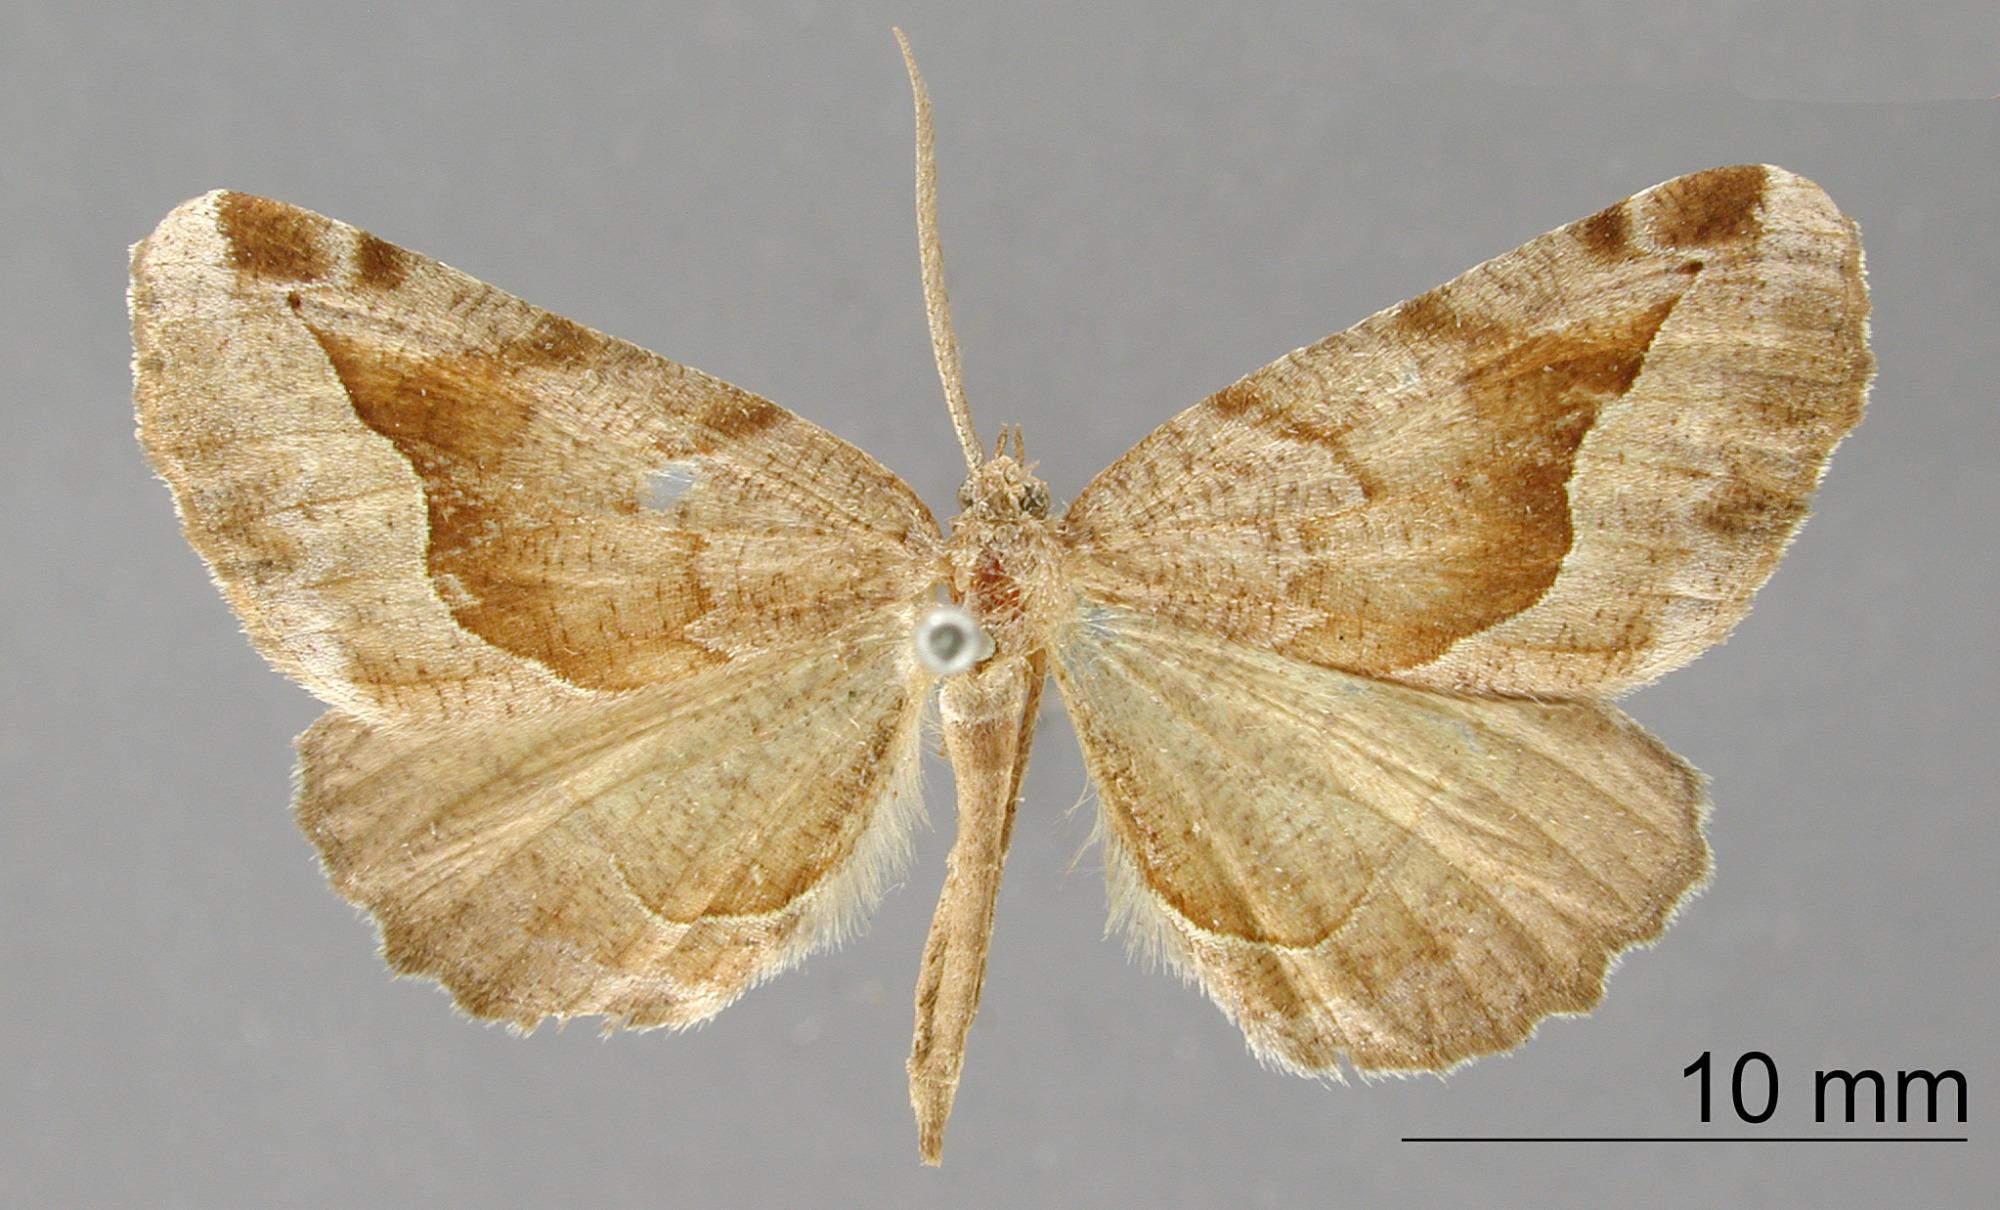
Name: Selenia narcaea
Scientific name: Selenia narcaea Druce, 1892
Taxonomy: Animalia, Arthropoda, Insecta, Lepidoptera, Geometridae, Ennominae
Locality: Vera Cruz [Las Vigas], Mexico, Mexico